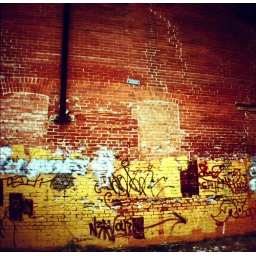
A graffiti wall on an abandoned building in a Toronto park